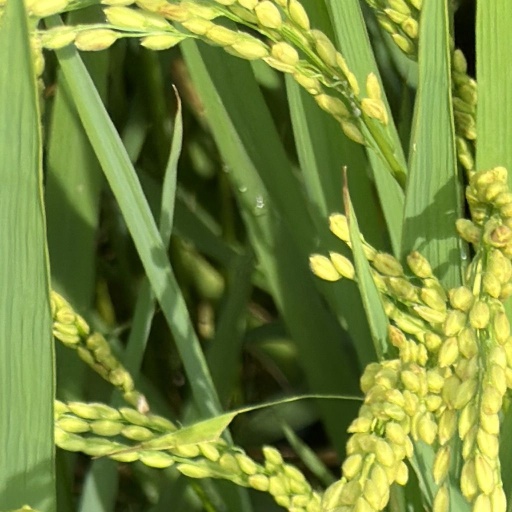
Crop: rice